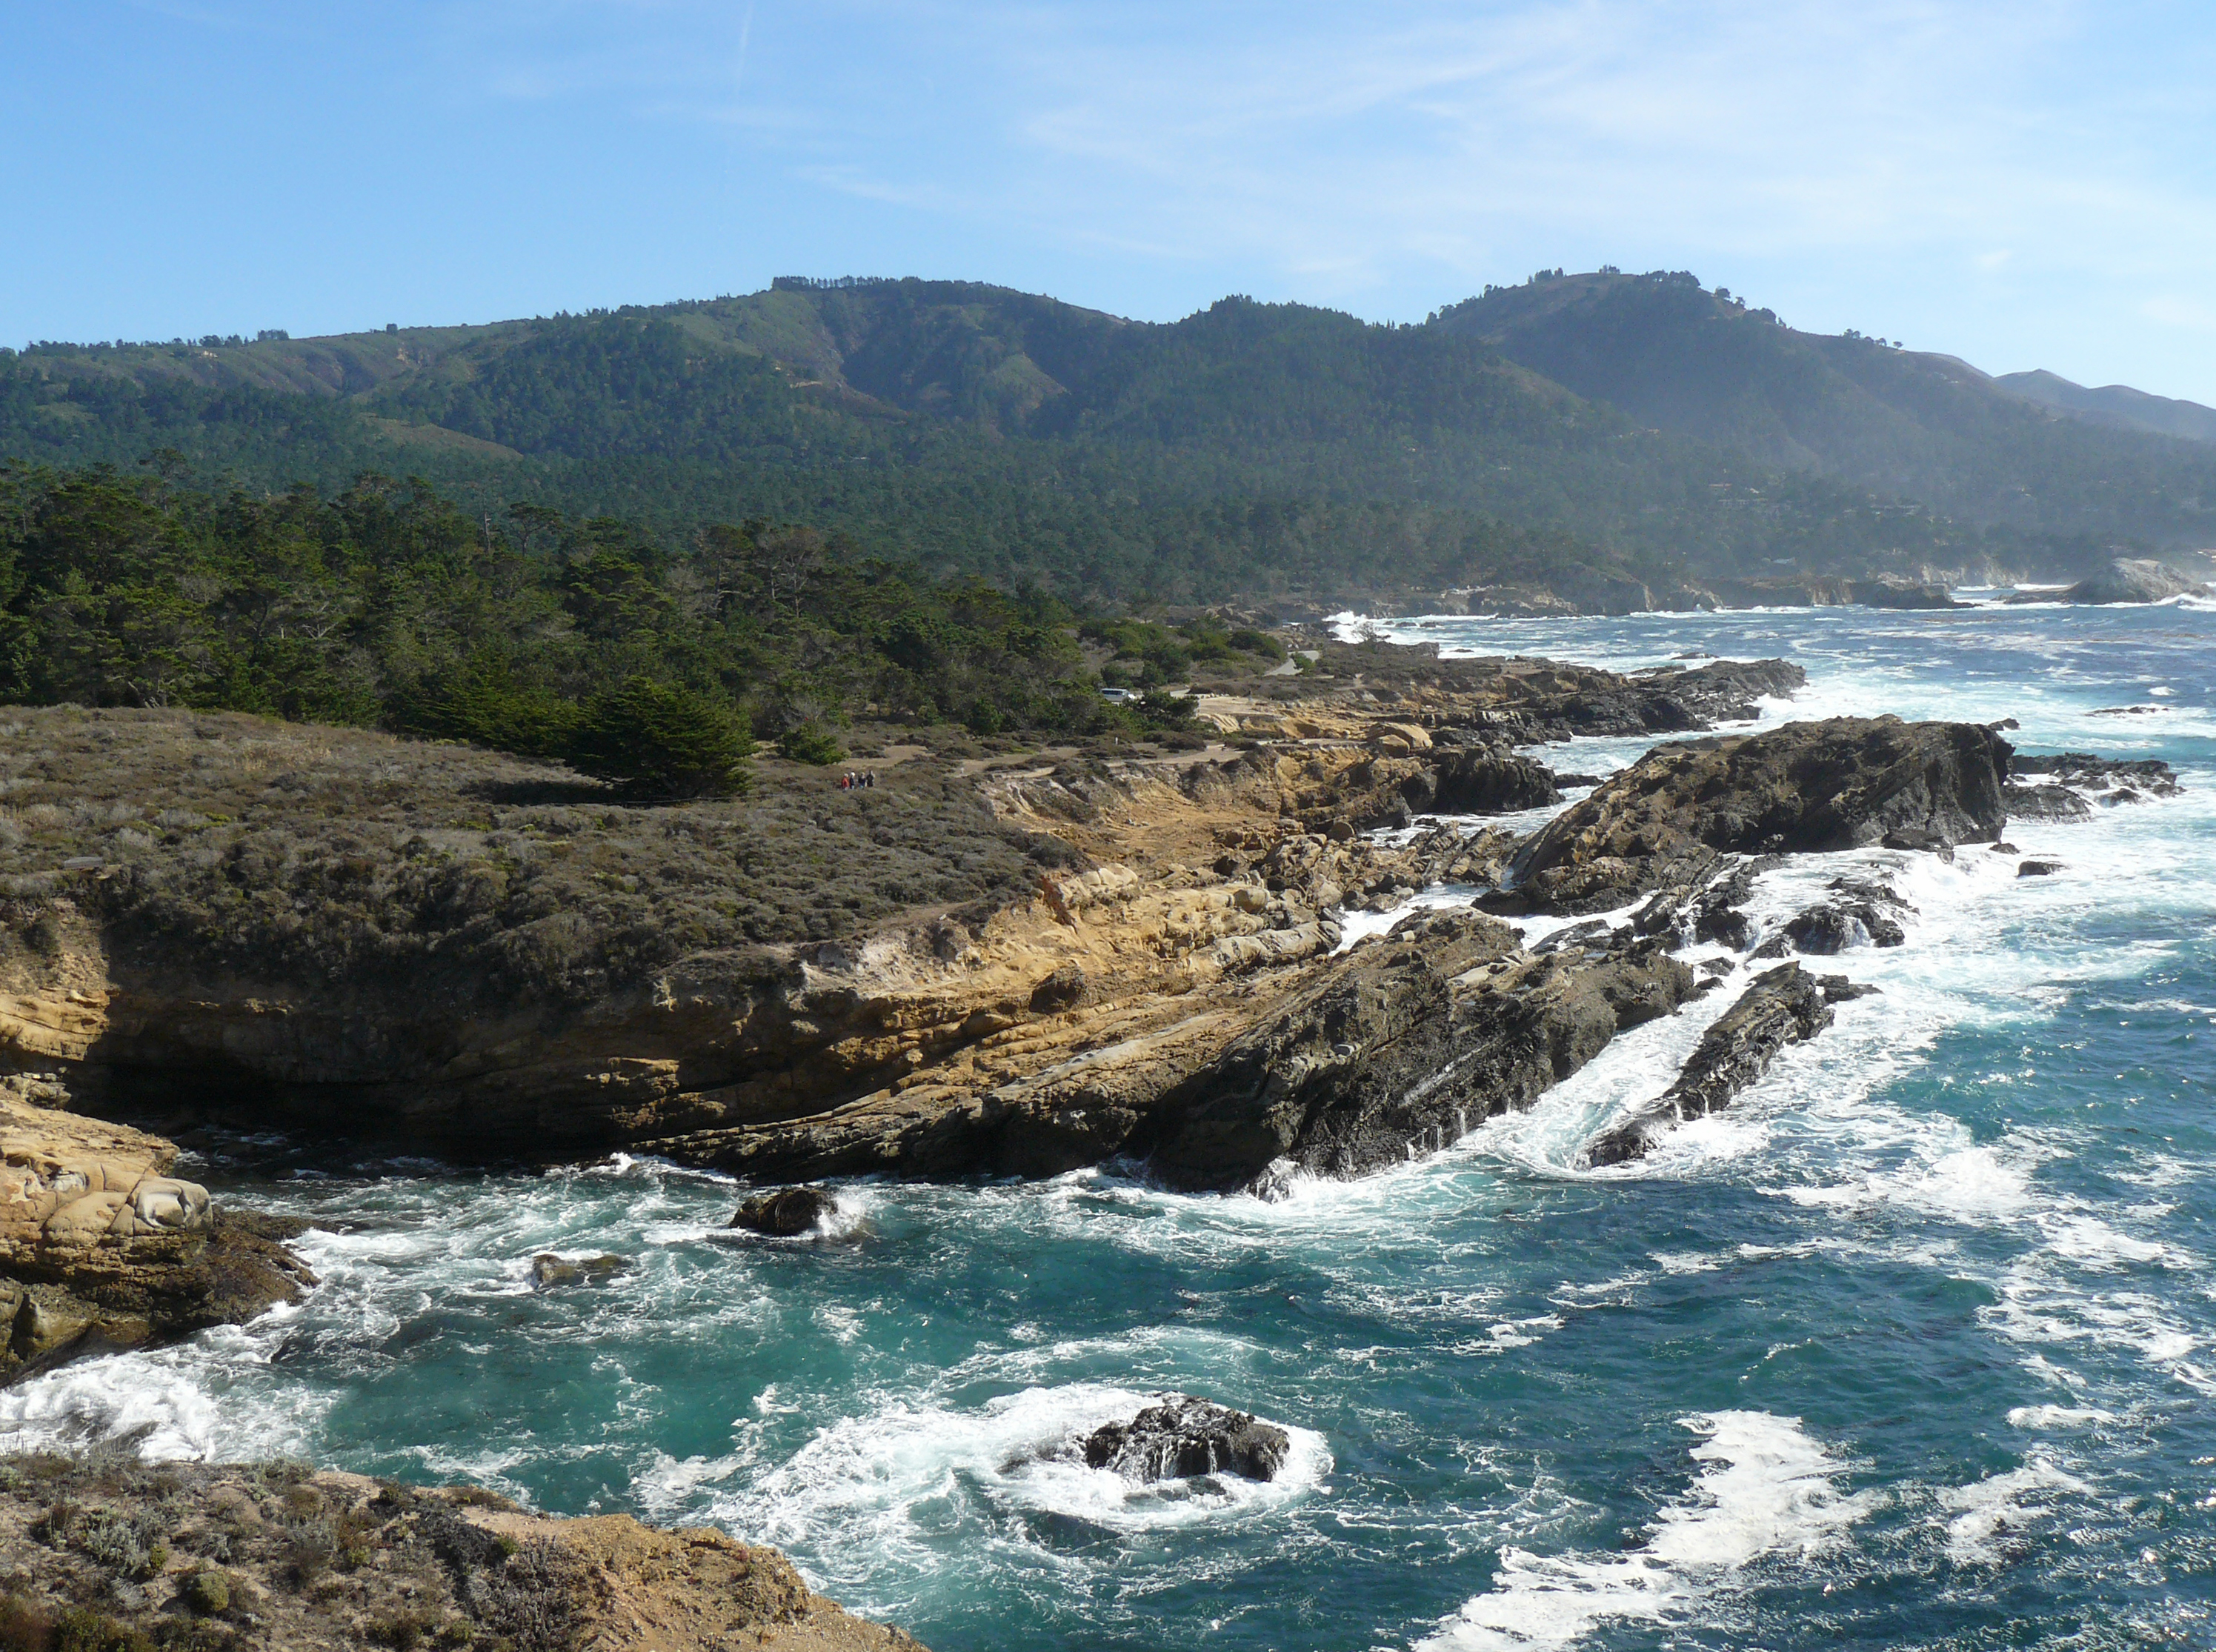
sea, coast, rock, ocean, shore, wave, shoreline, cliff, cove, bay, rapid, rocky, terrain, body of water, pacificocean, water feature, cape, landform, geographical feature, wind wave